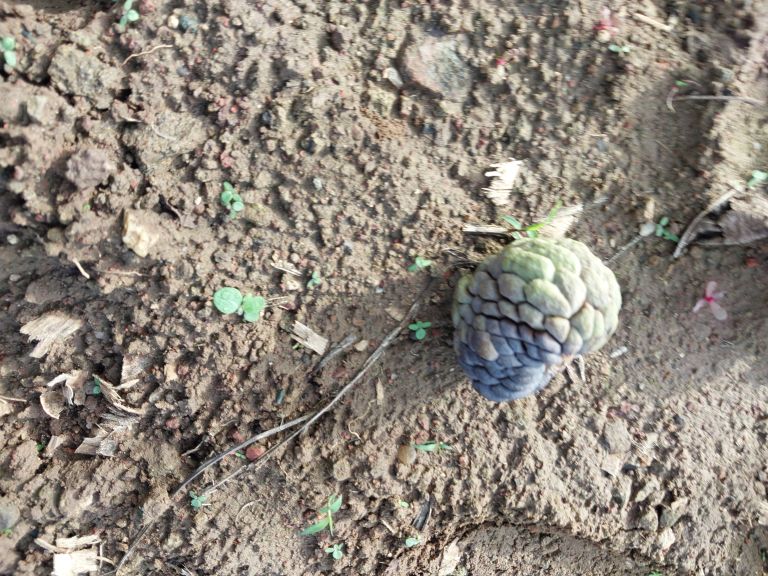
Disease label: Blank Canker